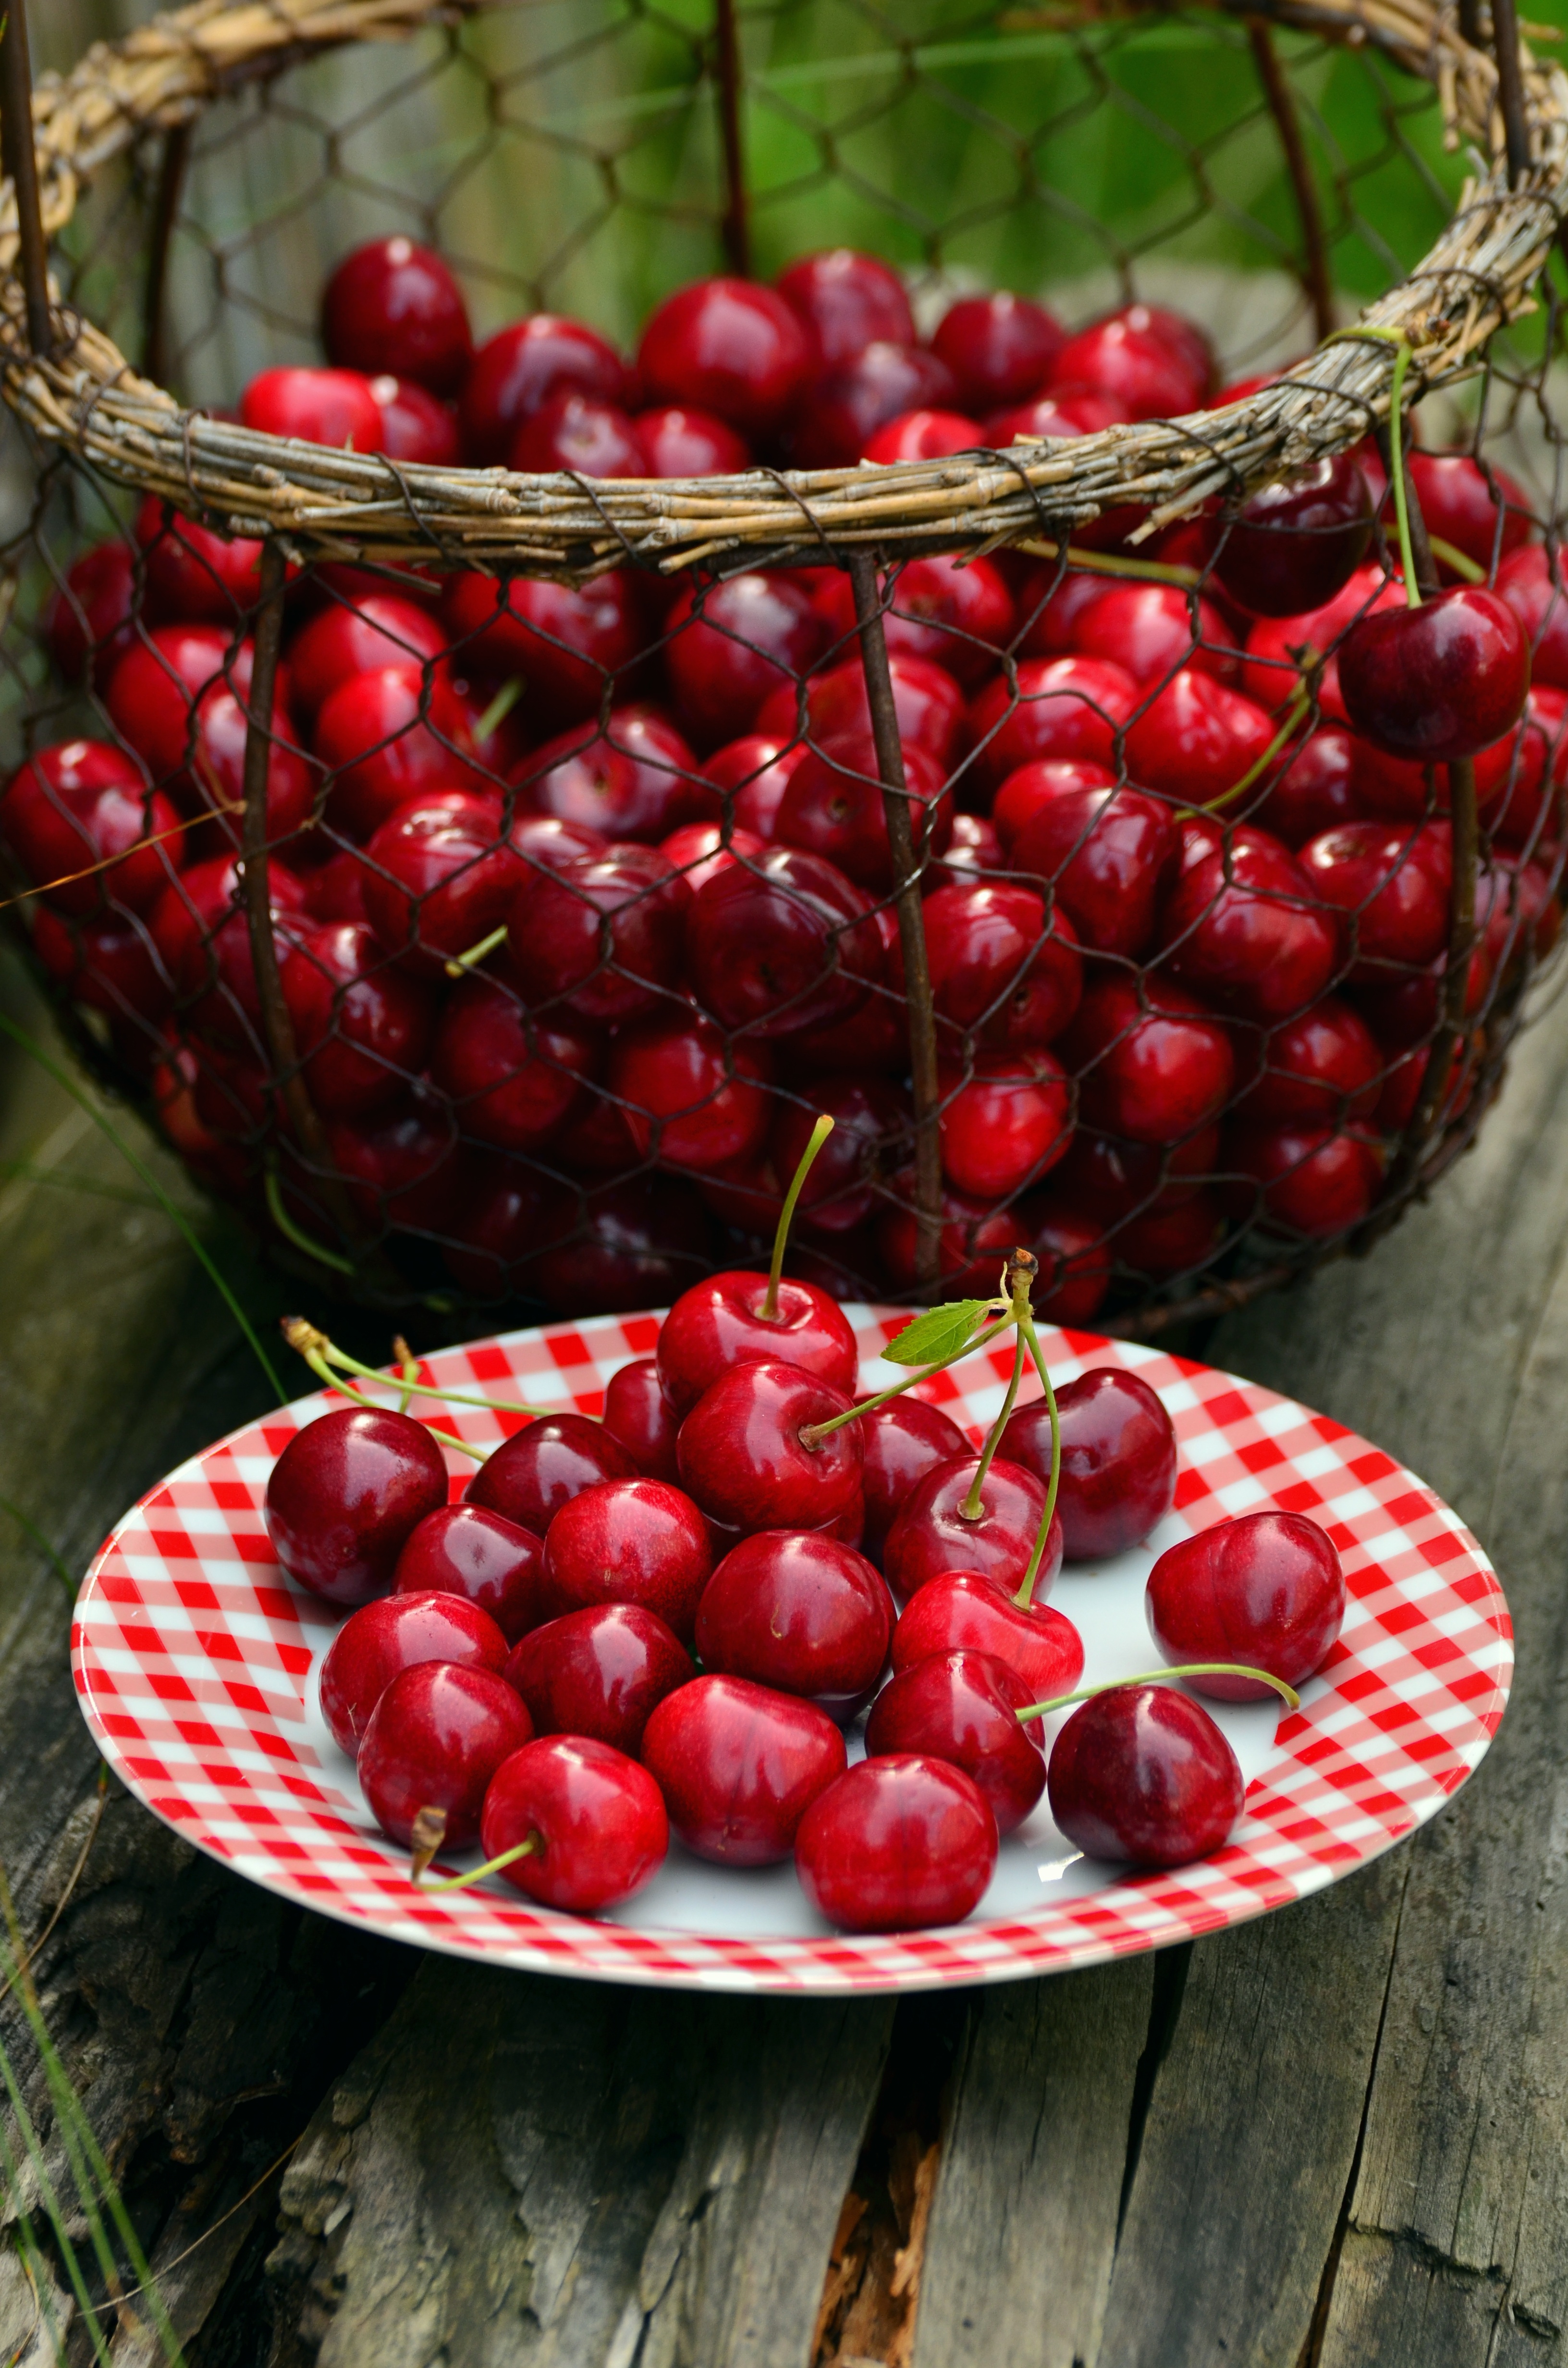
plant, fruit, berry, summer, food, red, produce, plate, garden, basket, cranberry, fruits, cherry, cherries, flowering plant, rose family, cherry harvest, sweet cherry, land plant, frutti di bosco